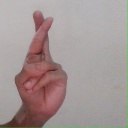
अक्षर: र